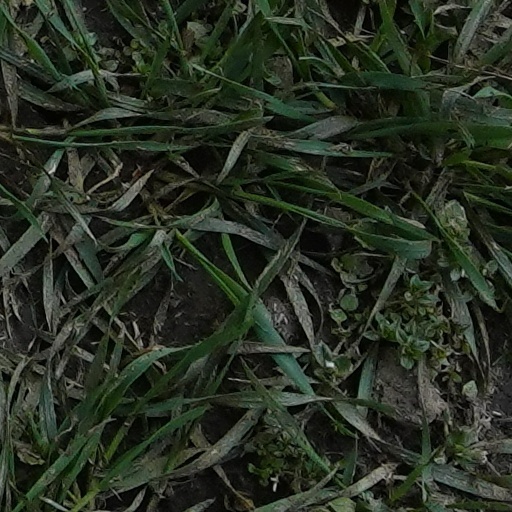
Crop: wheat